As Long as We Both Shall Live

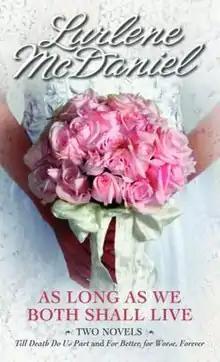

As Long as We Both Shall Live: Two Novels is a young adult book by Lurlene McDaniel, published in October 2003. It consists of two previously published novels, "Till Death Do Us Part" and "For Better, For Worse, Forever".